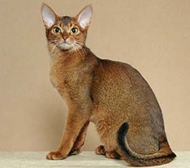
Breed: abyssinian